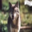
Label: wolf